National Park Service rustic

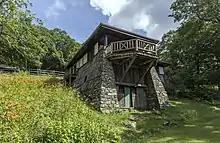

National Park Service rustic – sometimes colloquially called Parkitecture – is a style of architecture that developed in the early and middle 20th century in the United States National Park Service (NPS) through its efforts to create buildings that harmonized with the natural environment. Since its founding in 1916, the NPS sought to design and build visitor facilities without visually interrupting the natural or historic surroundings. The early results were characterized by intensive use of hand labor and a rejection of the regularity and symmetry of the industrial world, reflecting connections with the Arts and Crafts movement and American Picturesque architecture.